Tip O'Neill (baseball)

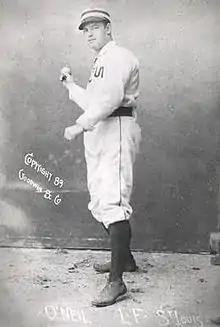
Baseball card of O'Neill, c. 1889

In 1887, O'Neill rewrote the major league batting record book in just 124 games. That year, he won the American Association triple crown with a .435 batting average, 14 home runs and 123 RBIs. His batting average was originally recorded at .492, bases on balls having been counted as hits during that season. At the time of his death in 1915, his unadjusted .492 average was recorded as the highest in major league history. Subsequently, batting averages for the 1887 season were adjusted by removing bases on balls from the calculations. Even after that adjustment, O'Neill's 1887 batting average of .435 was a major league record until 1894 when Hugh Duffy established the current major league record by hitting .440. O'Neill's adjusted average for 1887 remains the second highest single season batting average in major league history.